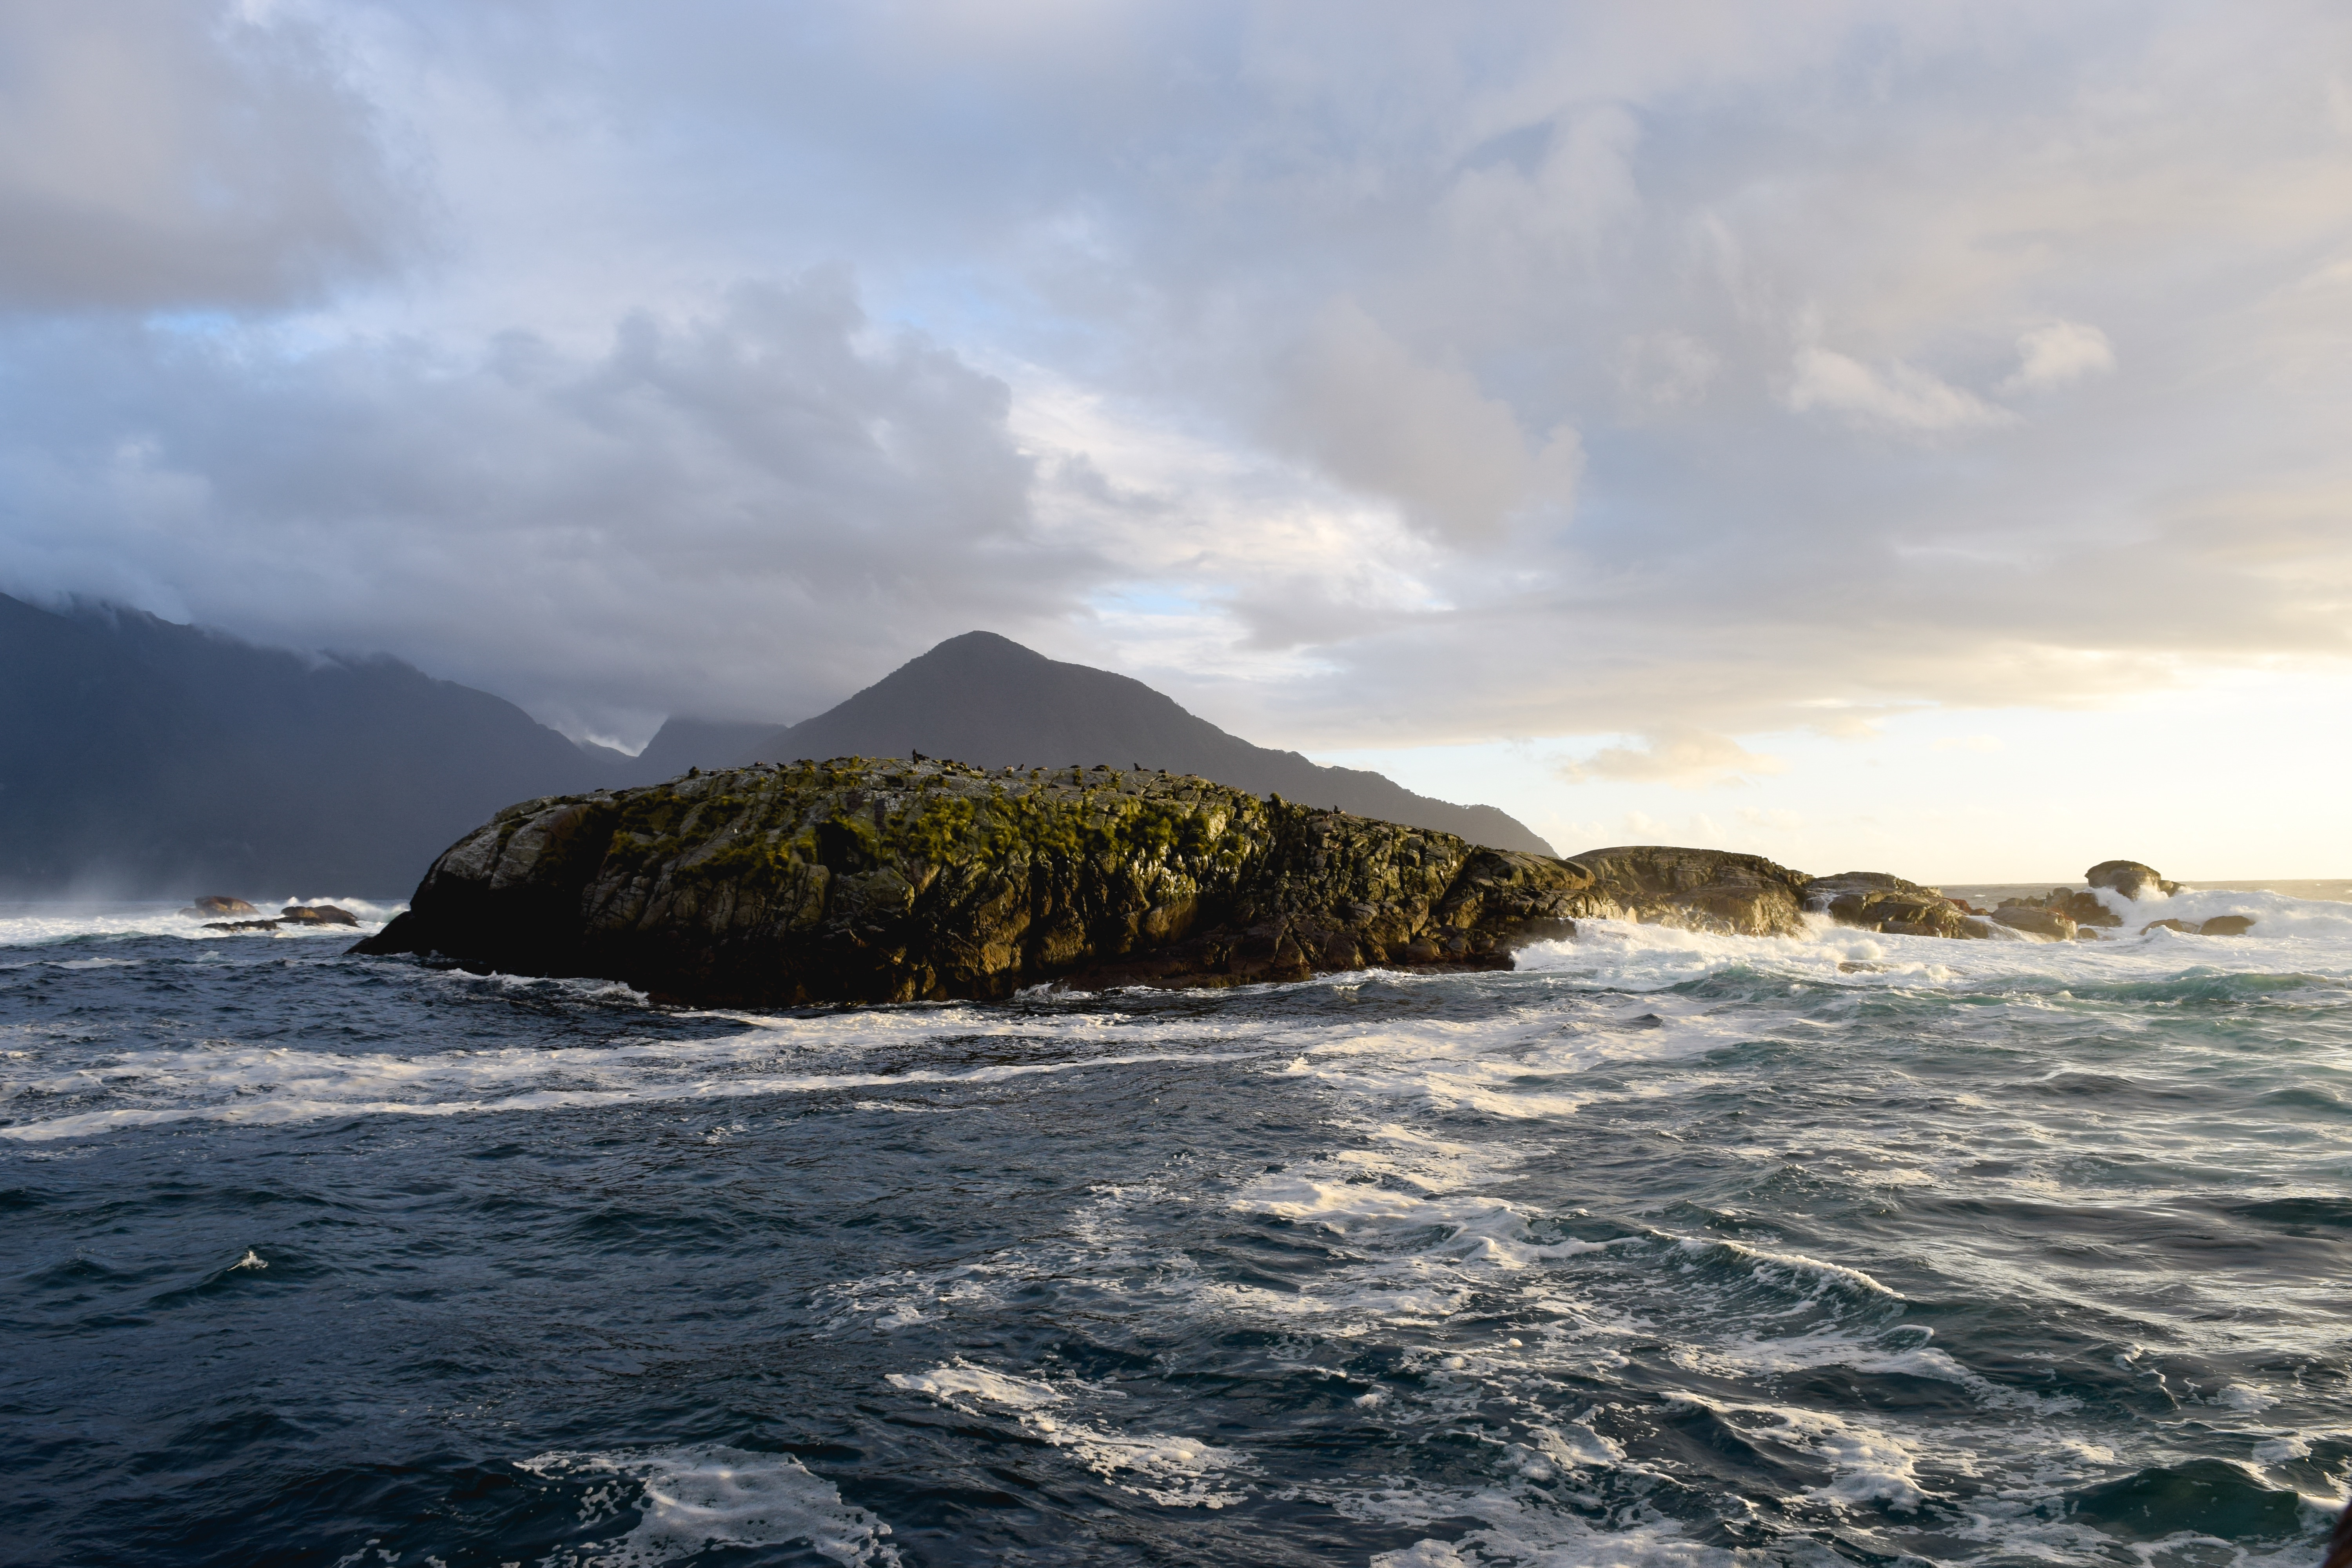
beach, sea, coast, rock, ocean, horizon, cloud, shore, wave, cliff, cove, bay, island, terrain, body of water, cape, islet, wind wave